List of 2018–19 NBA season transactions

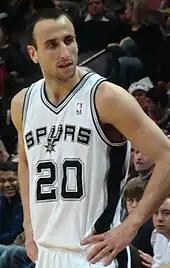
Manu Ginóbili with the San Antonio Spurs

Per recent NBA rules implemented as of the 2017–18 season, teams are permitted to have two two-way players on their roster at any given time, in addition to their 15-man regular season roster. A two-way player will provide services primarily to the team's G League affiliate, but can spend up to 45 days with the parent NBA team. Only players with four or fewer years of NBA experience are able to sign two-way contracts, which can be for either one season or two. Players entering training camp for a team have a chance to convert their training camp deal into a two-way contract if they prove themselves worthy enough for it. Teams also have the option to convert a two-way contract into a regular, minimum-salary NBA contract, at which point the player becomes a regular member of the parent NBA team. Two-way players are not eligible for NBA playoff rosters, so a team must convert any two-way players it wants to use in the playoffs, waiving another player in the process. Two-way contracts must be signed prior to January 15, with their salaries being fully guaranteed on January 20.